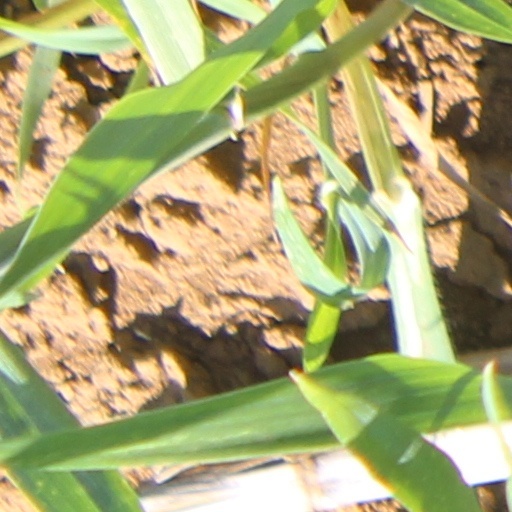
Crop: wheat